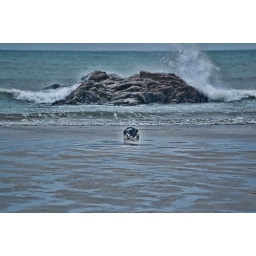
my dog zennor on perranporth beach in cornwall